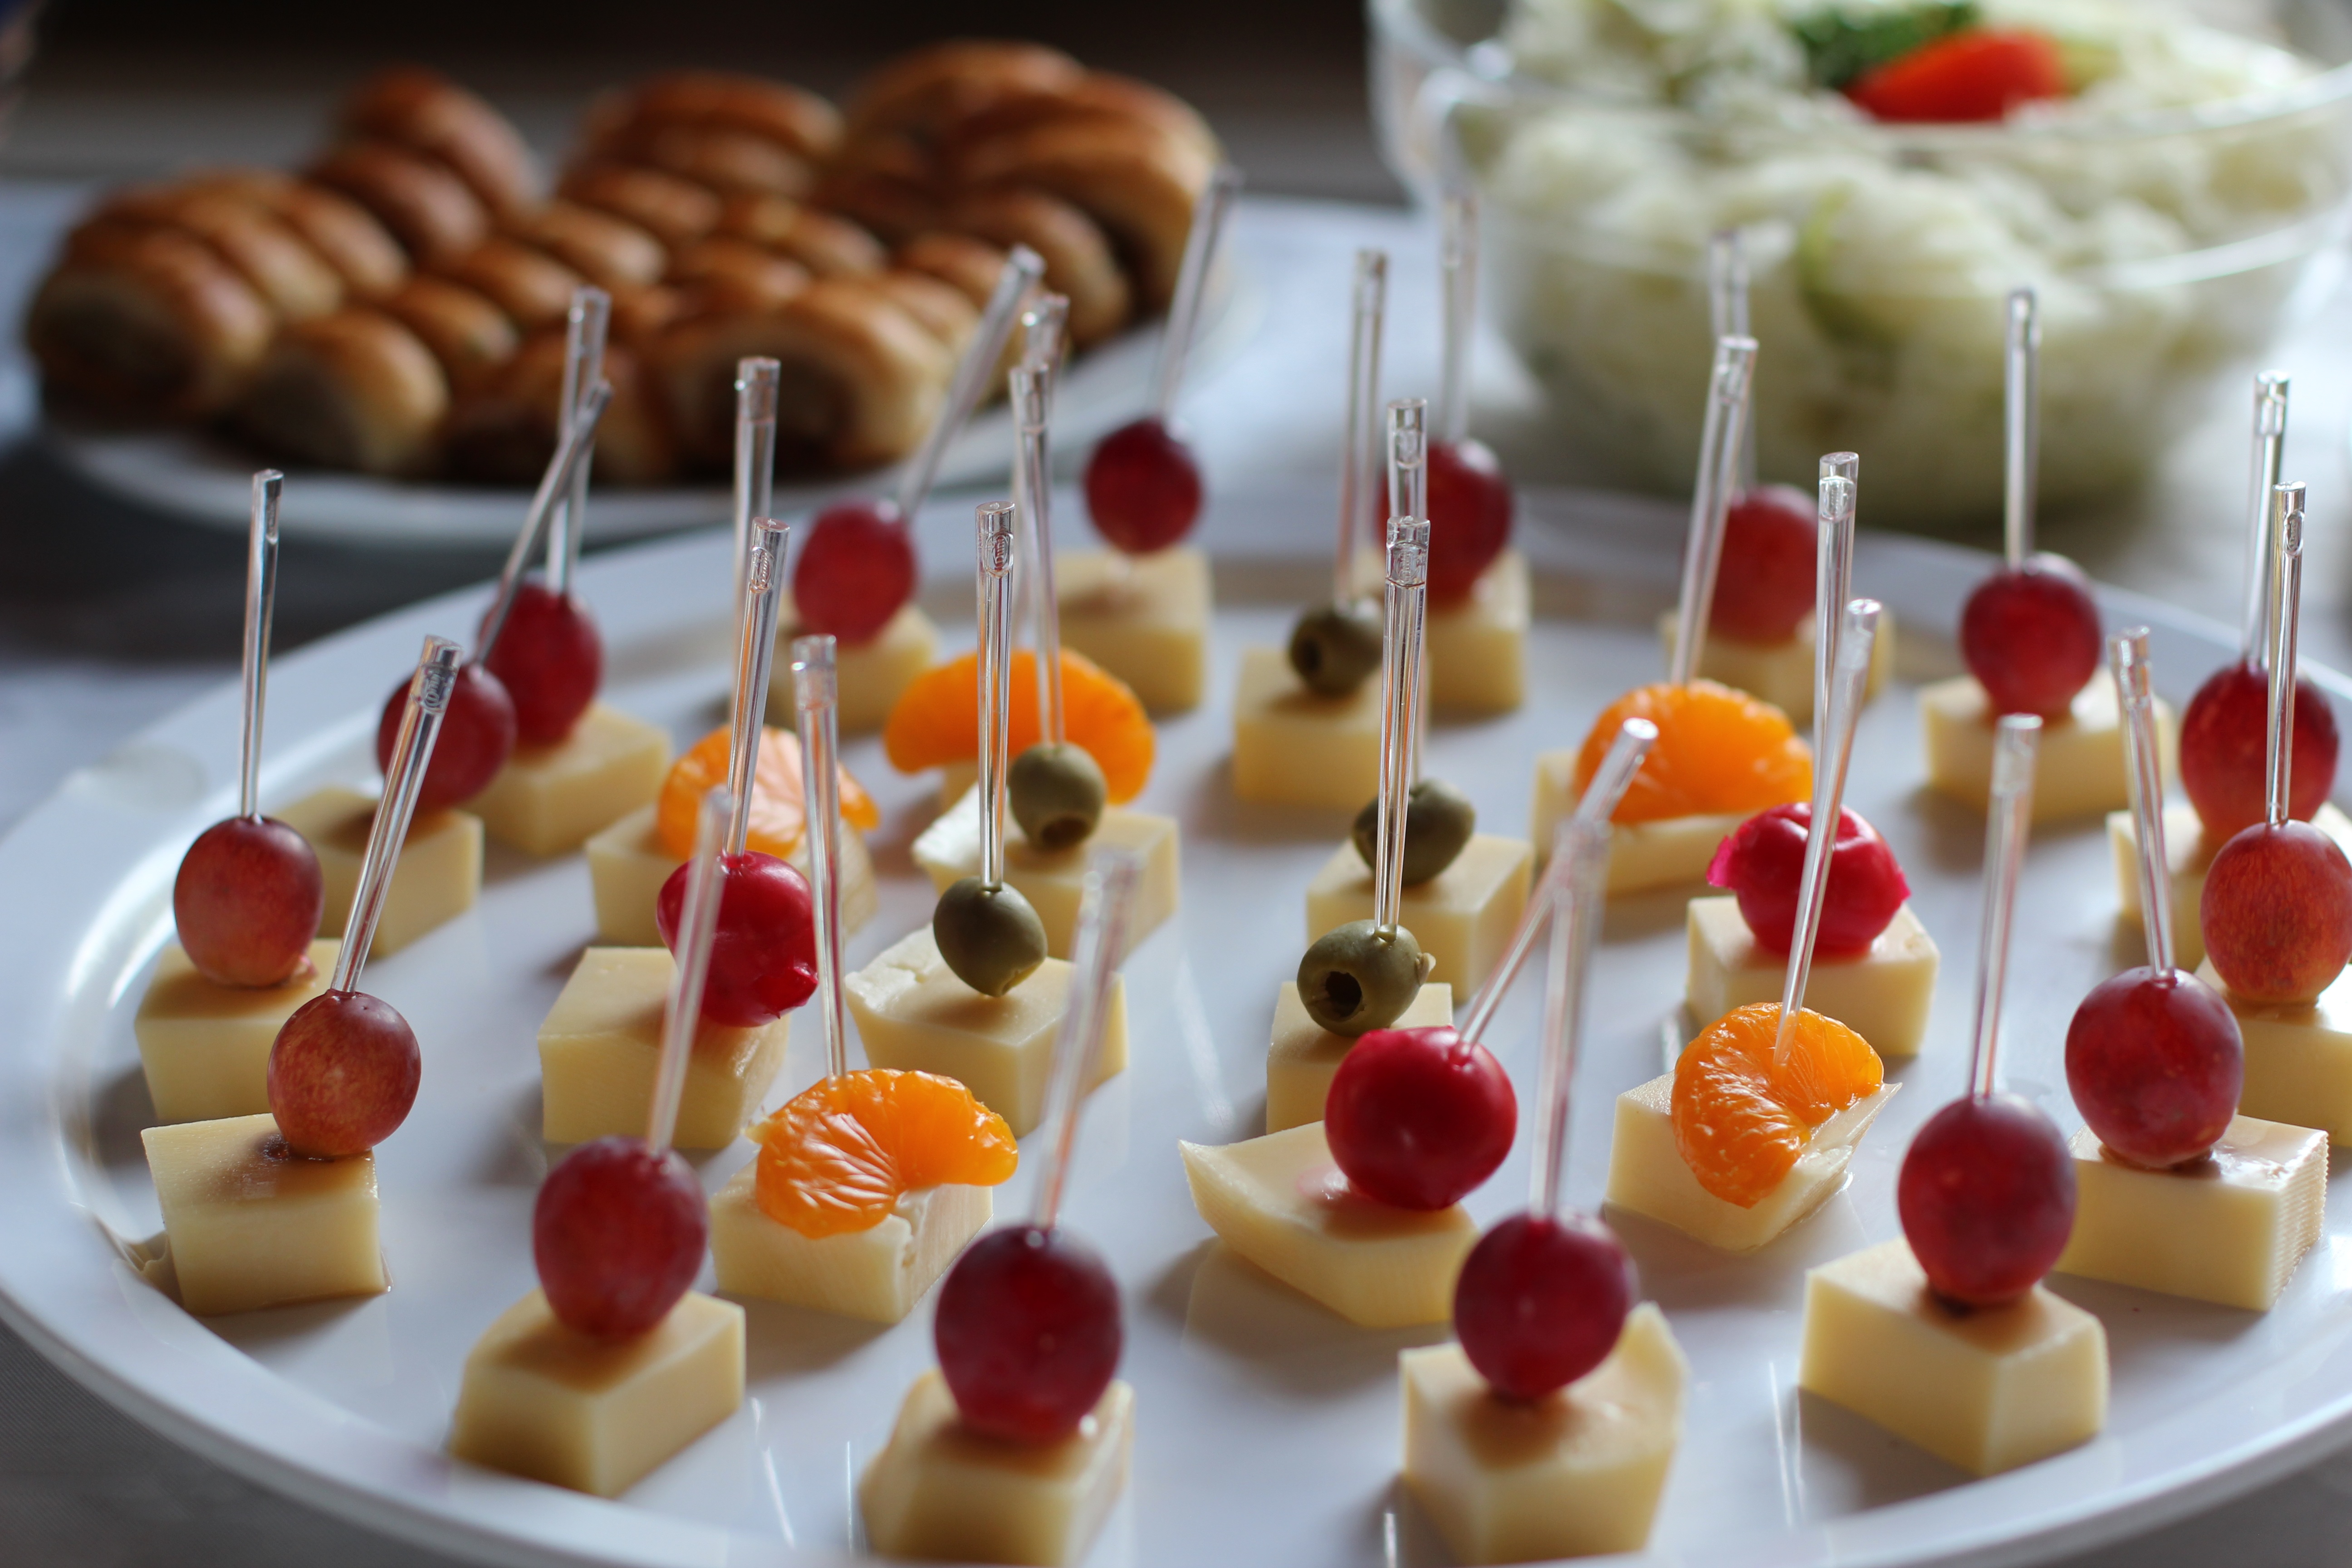
food, produce, baking, snack, dessert, eat, cuisine, icing, party, chunks, canape, patisserie, praline, finger food, k seplatte, petit four